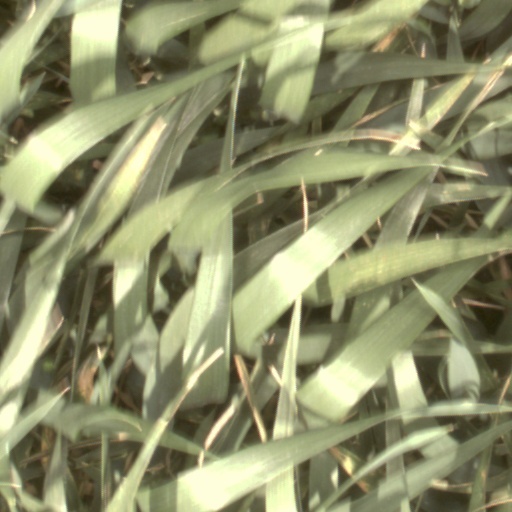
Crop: wheat